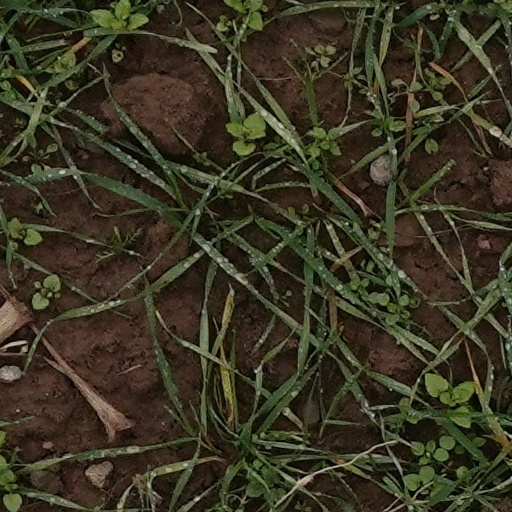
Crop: wheat